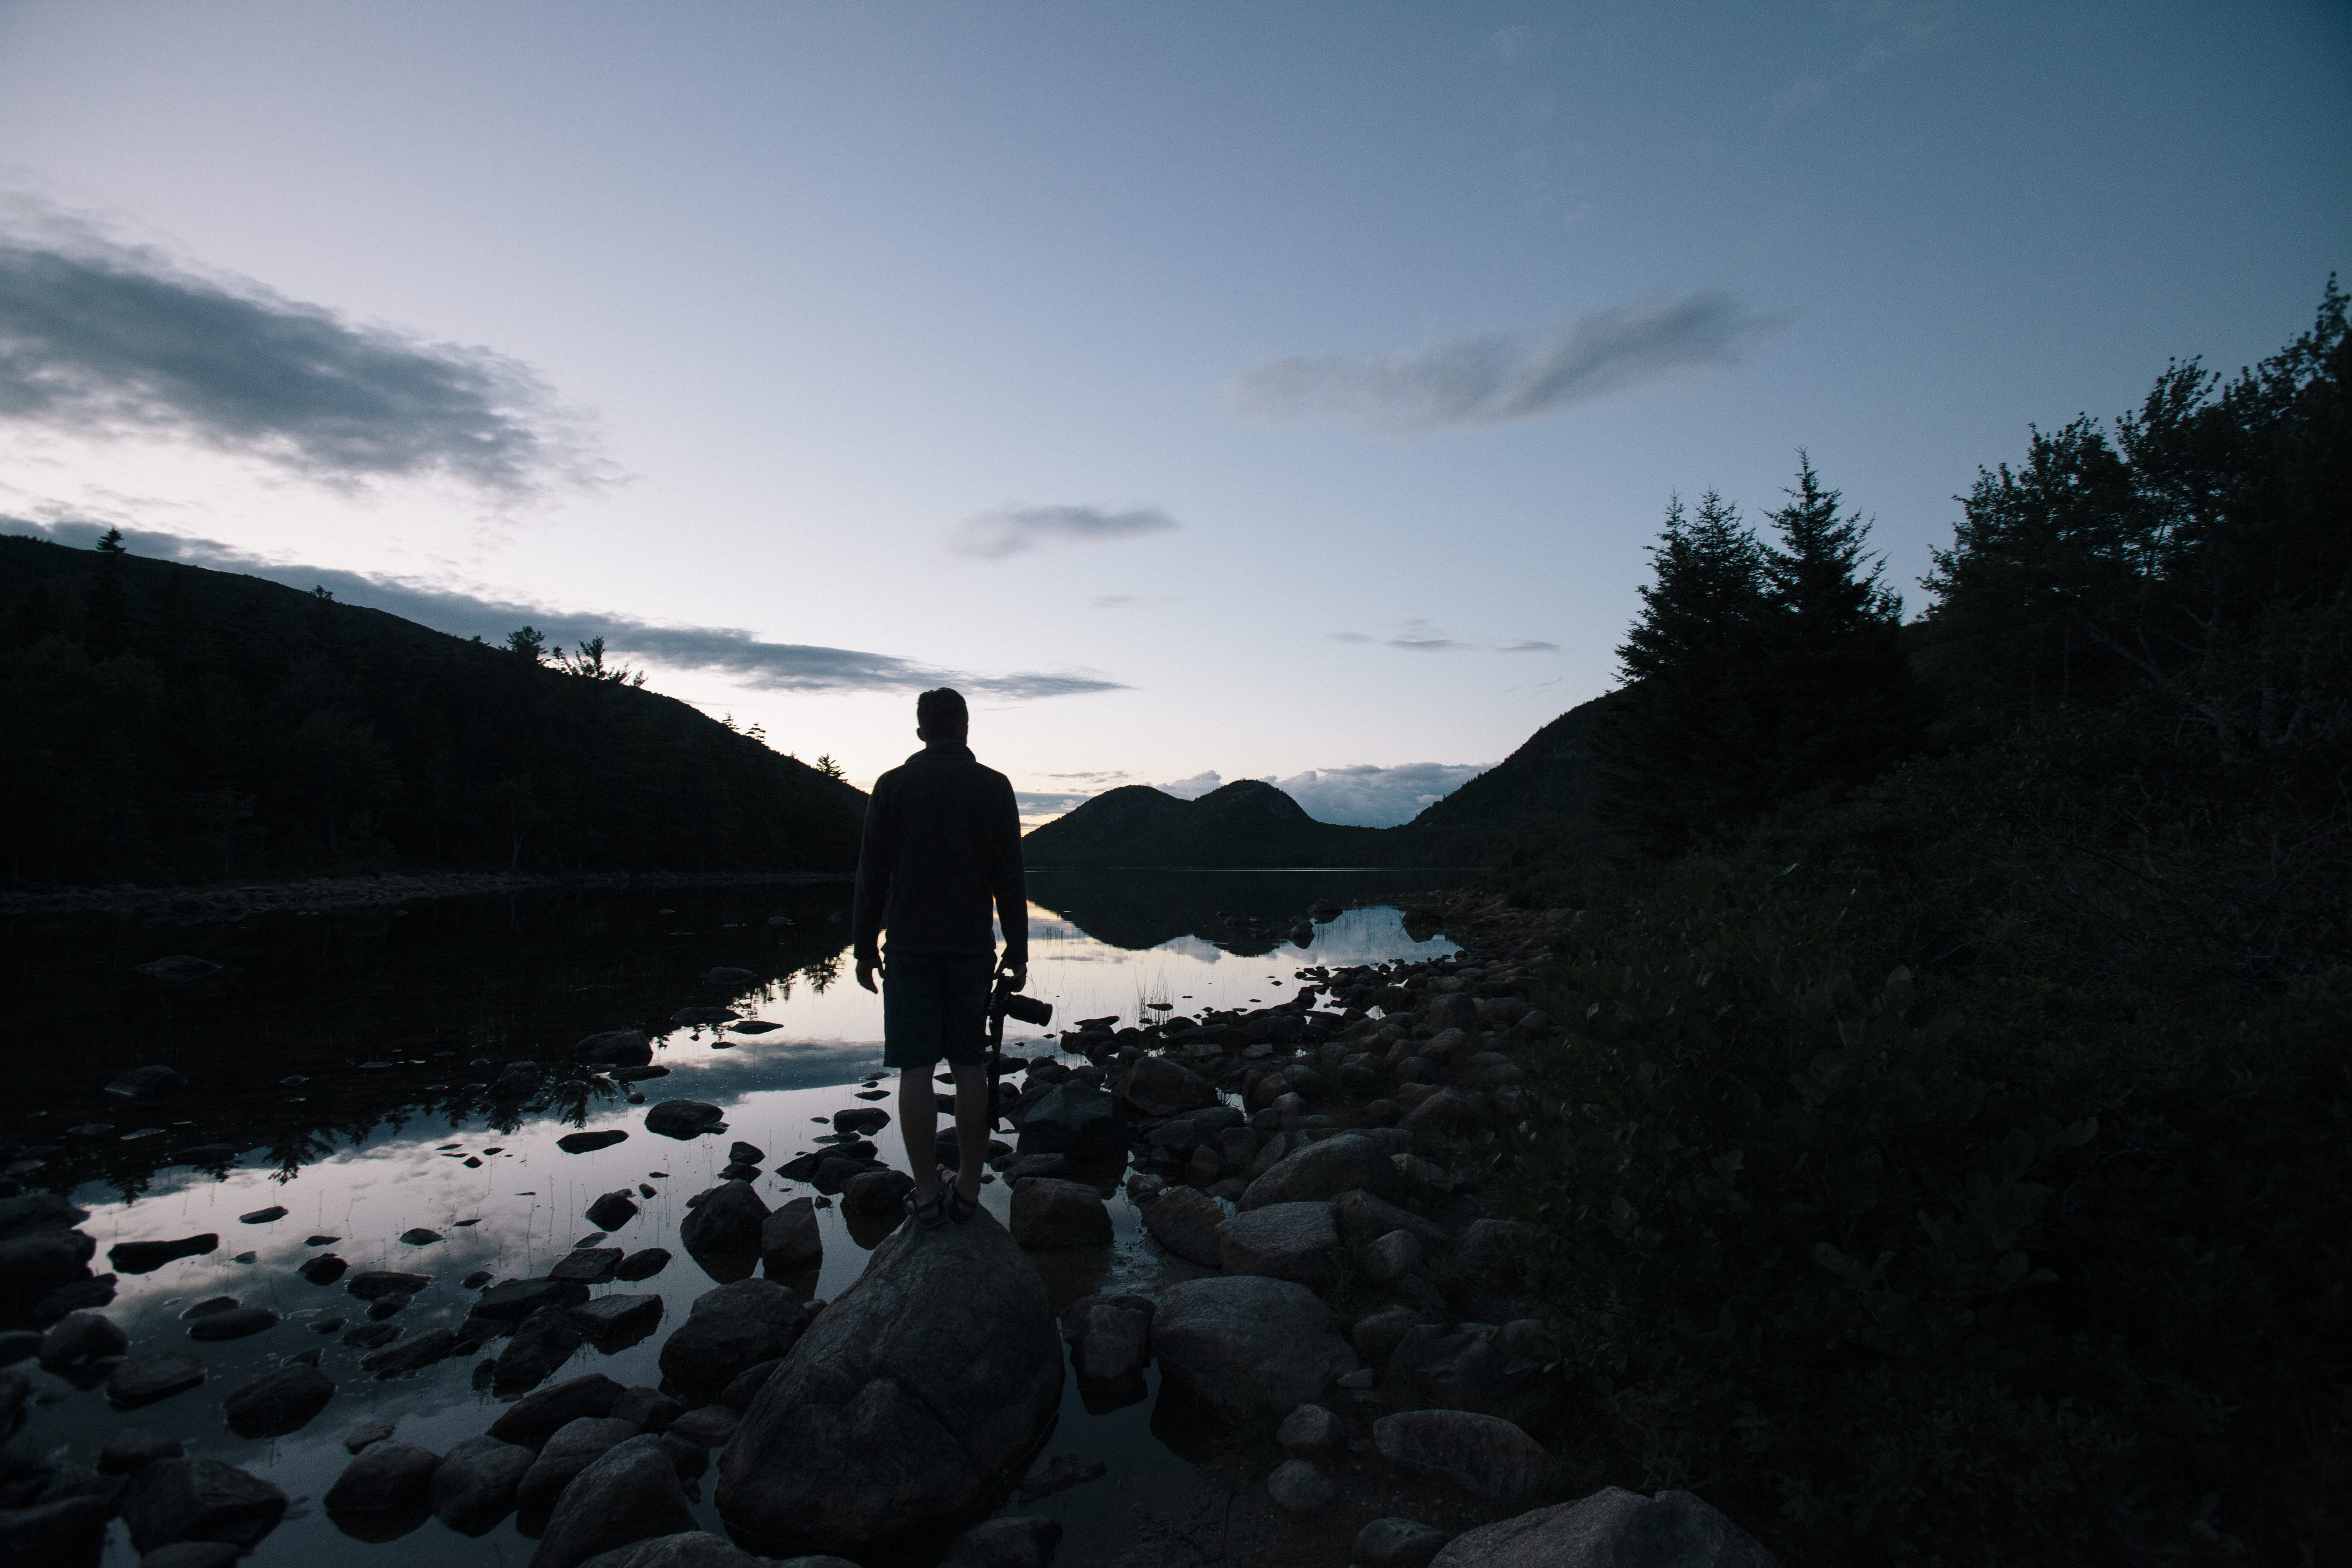
beach, landscape, sea, coast, water, nature, rock, ocean, horizon, person, mountain, cloud, sky, fog, sunset, sunlight, morning, shore, wave, lake, dawn, river, recreation, dusk, evening, reflection, scenic, bay, darkness, body of water, trees, rocks, outdoors, clouds